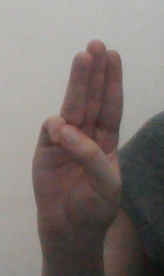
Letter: thaa